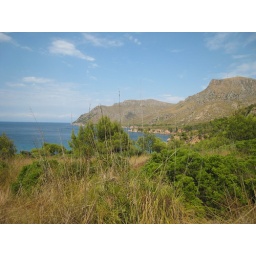
Beautiful local beach only 2 miles from the house in Colonia. Fairly rocky, but sweet....